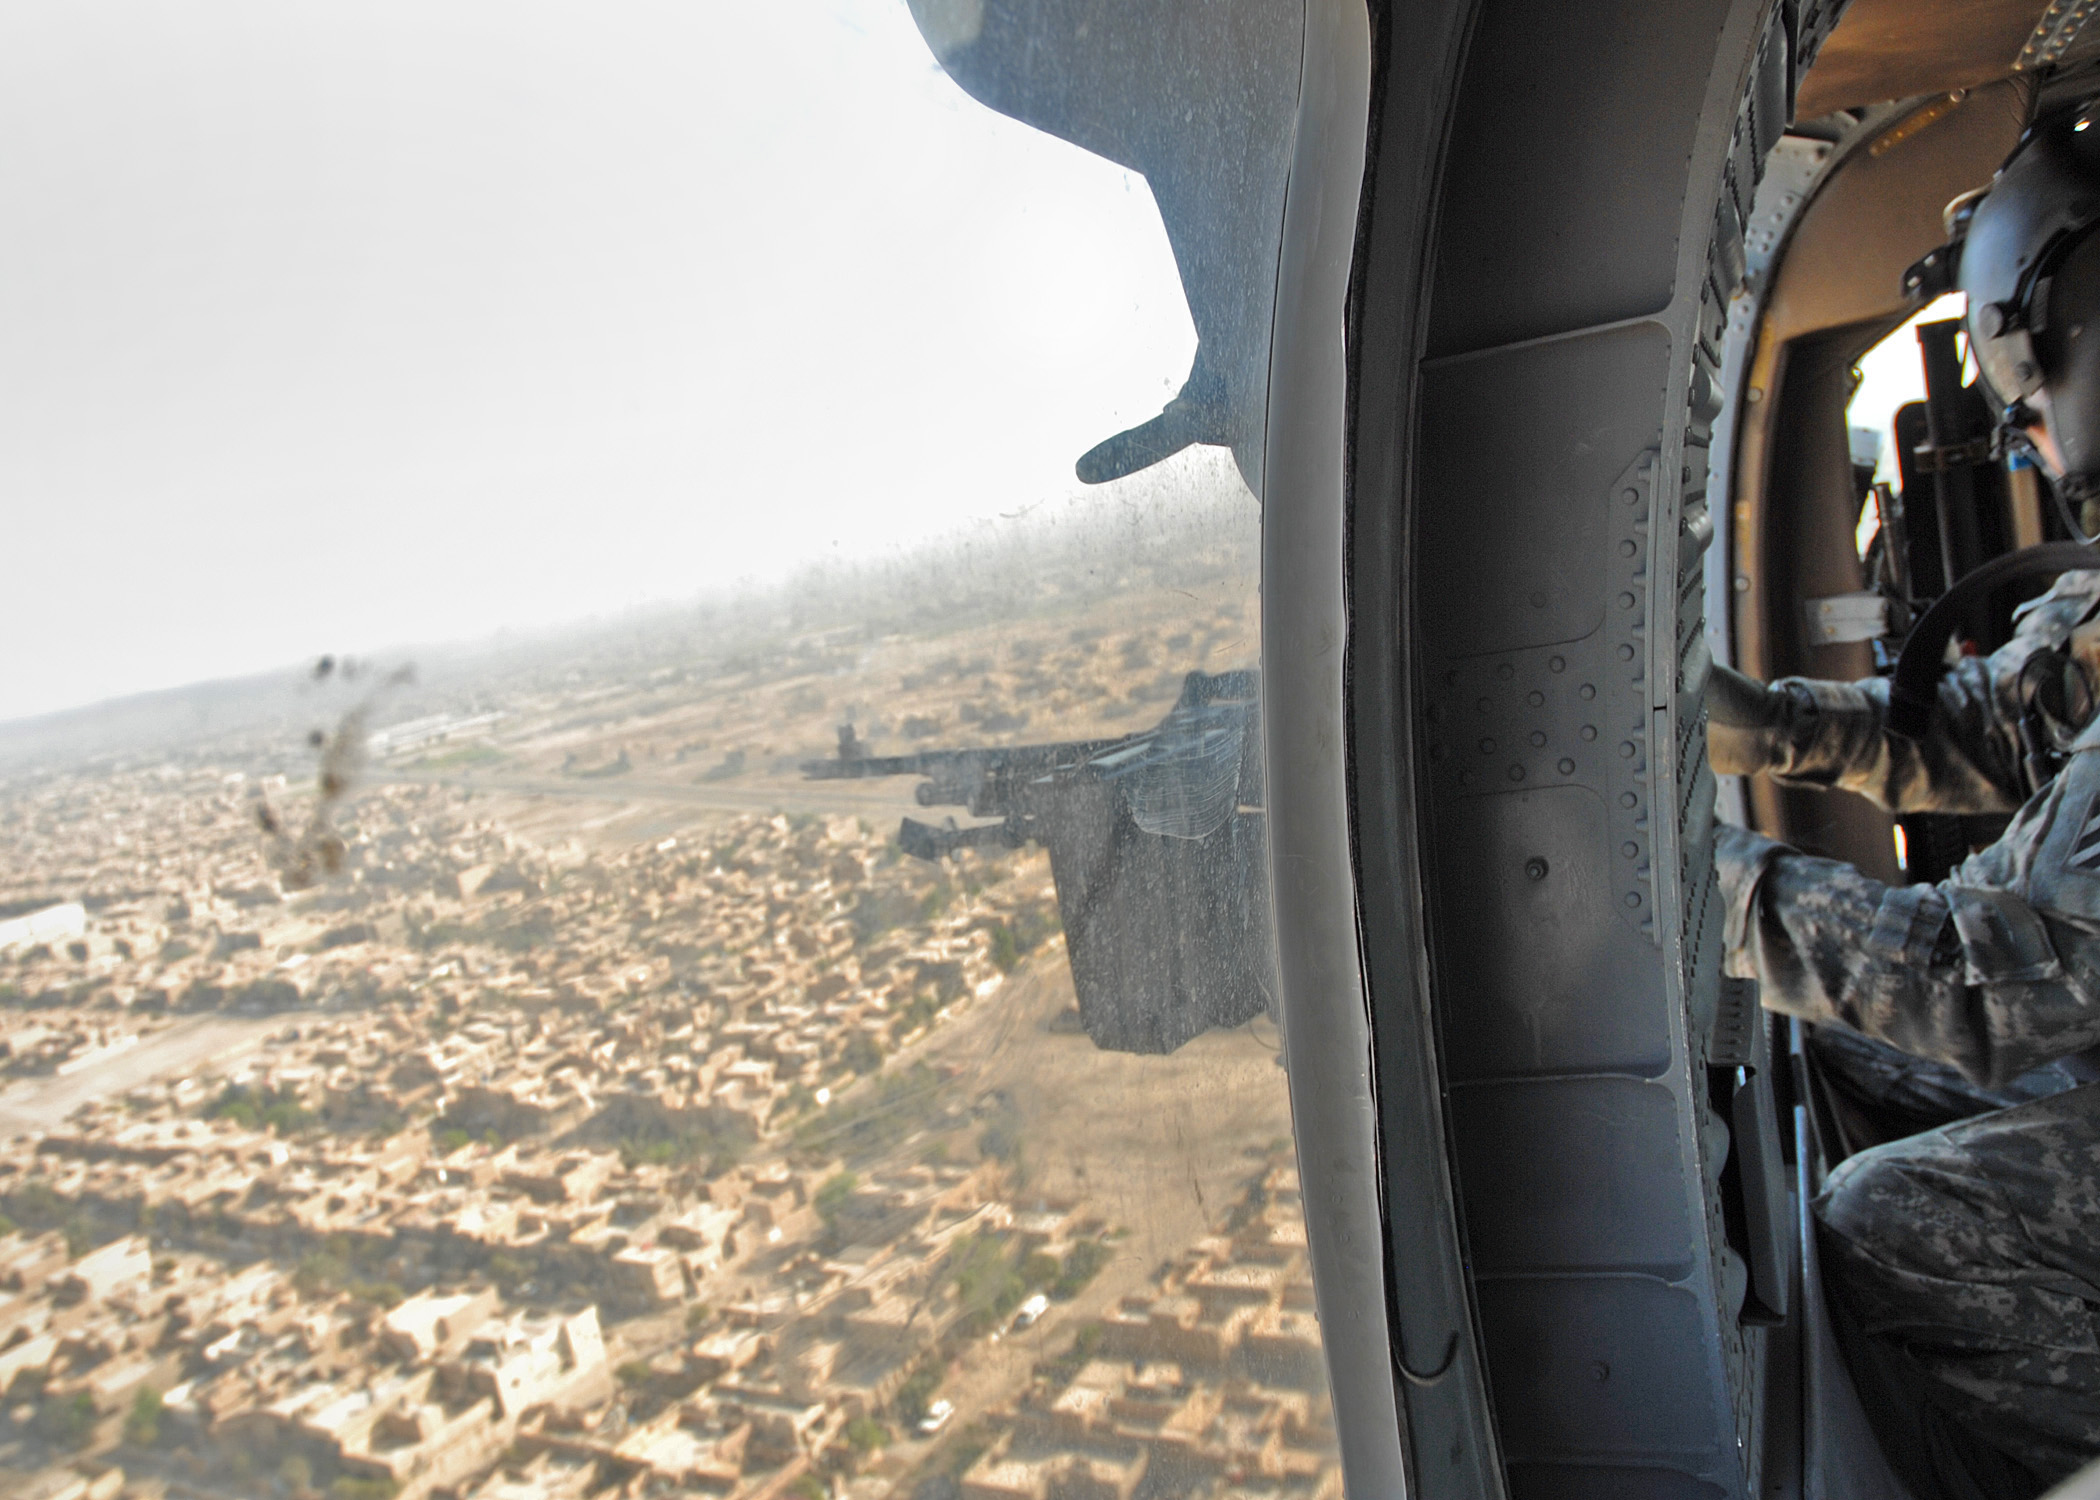
aircraft, military, vehicle, aviation, flight, helicopter, tire, screenshot, iraqwar, baghdad, blackhawk, usarmy, uh60, doorgunner, contingency, 3rdinfantrydivision, rotarywing, iraqconflict, m240machinegun, marnedivision, iraq, atmosphere of earth